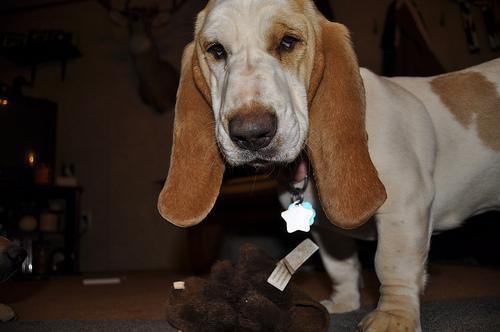
basset hound